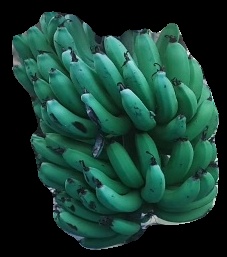
Variety: pachbale
Grade: grade3